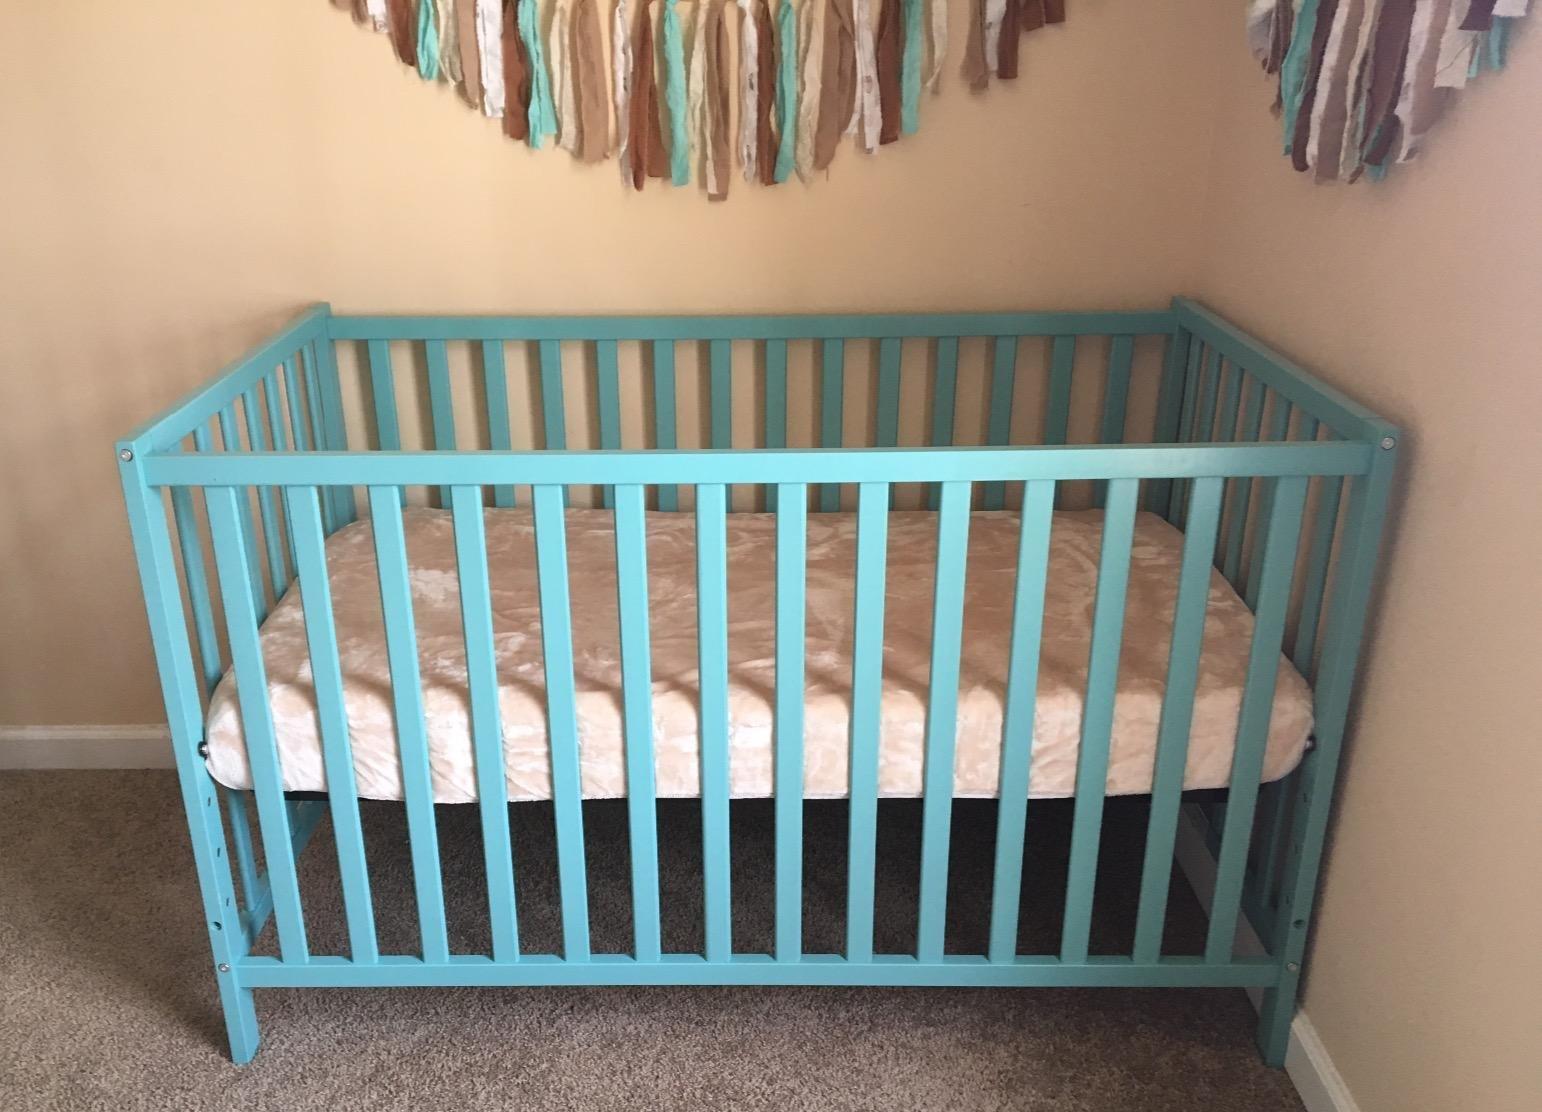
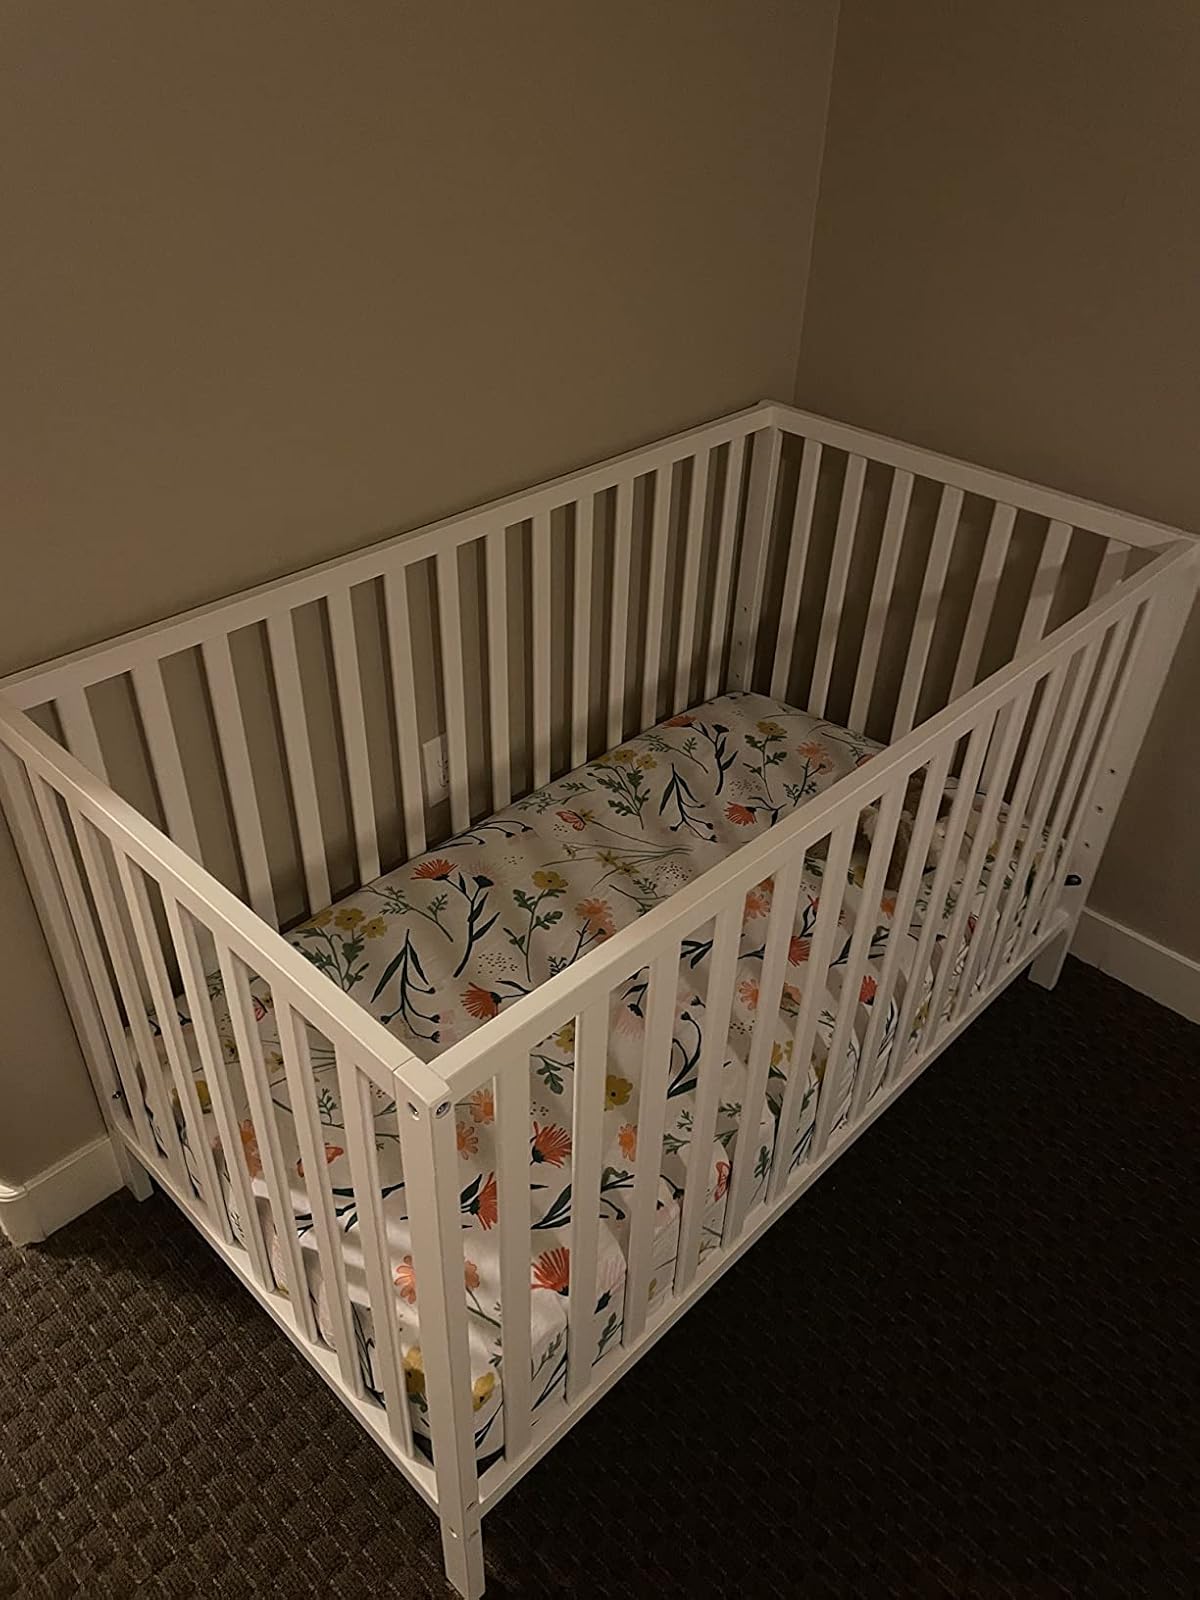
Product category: products_crib
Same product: no